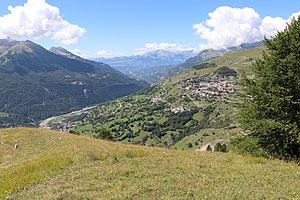
Vue sur le village d'Orcières (gauche) et sur la station Orcières Merlette 1850 (droite) dans les Hautes-Alpes
Orcières Merlette 1850, géographiquement nommée Orcières-Merlette, est une station de sports d'hiver située sur la commune d'Orcières.
Orcières est une commune française située dans la vallée du Champsaur, le département des Hautes-Alpes en région Provence-Alpes-Côte d'Azur.